Crown of thorns

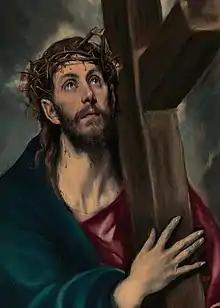
Christ carrying the cross with the crown of thorns, as painted by El Greco,

According to the New Testament, a woven crown of thorns ( or ) was placed on the head of Jesus during the events leading up to his crucifixion. It was one of the instruments of the Passion, employed by Jesus' captors both to cause him pain and to mock his claim of authority. It is mentioned in the gospels of Matthew (Matthew 27:29), Mark (Mark 15:17) and John (John 19:2, 19:5), and is often alluded to by the early Church Fathers, such as Clement of Alexandria, Origen and others, along with being referenced in the apocryphal Gospel of Peter.